Snow chains

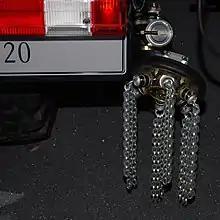
Automatic tire chains are permanently mounted near the drive tires and engage by turning a switch, then move into position to fling the pieces of chain under the tires automatically. Automatic chains were invented in 1941 in the United States and Sweden in 1977.

Snow chains, or tire chains, are devices fitted to the tires of vehicles to provide increased traction when driving through snow and ice.